Mirza Muhammad Haidar Dughlat

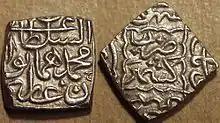
Silver "sasnu" issued during 1546–50 in Kashmir by Haidar Dughlat, in the name of the Mughal emperor Humayun. The obverse legend reads "al-sultan al-a'zam Muhammad humayun ghazi". The reverse reads "dharb-i kashmir"

Mirza Muhammad Haidar Dughlat Beg (c. 1499/1500 – 1551) was a Chagatai Turco-Mongol military general, governor of Kashmir, and a historian. He was a Mughal Dughlat prince who wrote in both Chaghatai and Persian languages. Haidar and Babur were first-degree cousins on their mother's side (they had the same grandfather Yunus Khan), both belonging to the line of Genghis Khan. Unlike Babur, Haidar considered himself more of an ethnic Mongol of Moghulistan.